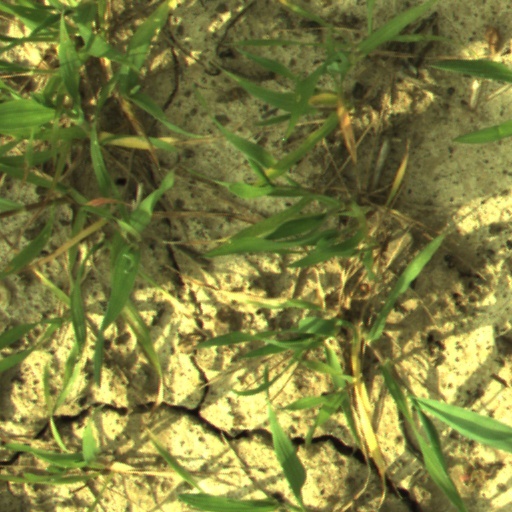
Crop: wheat